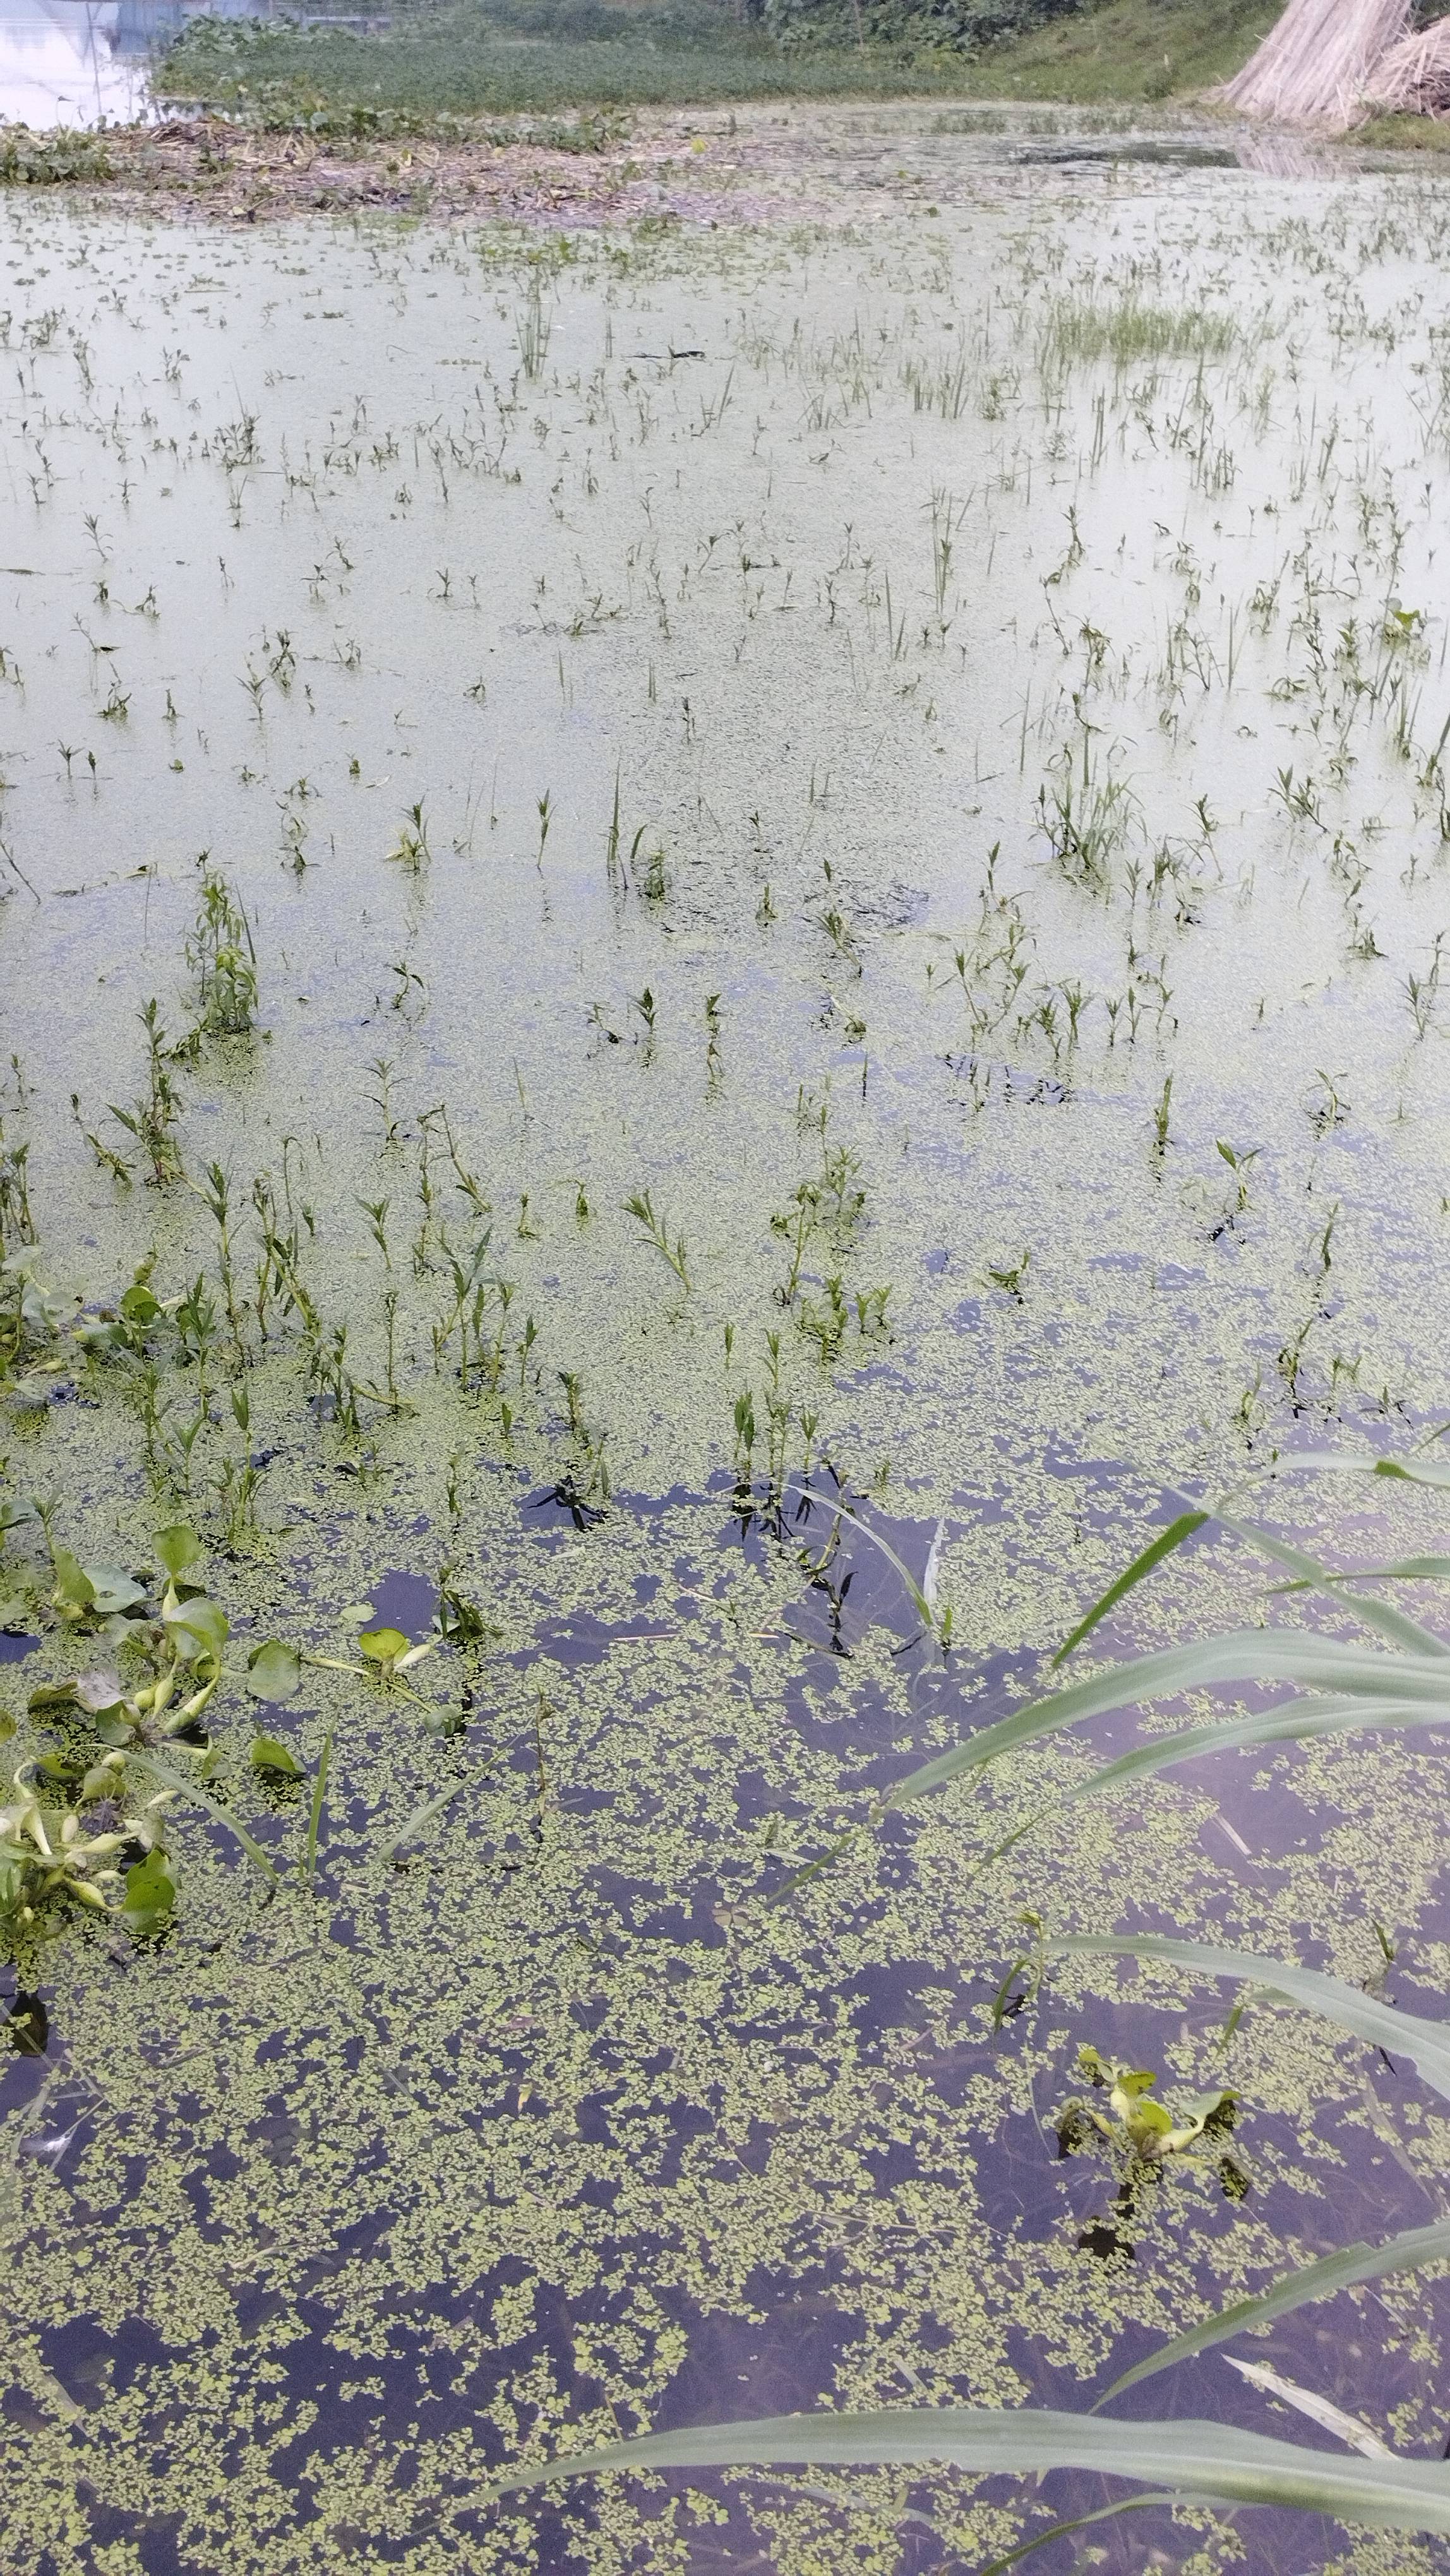
Species: Common Duckweeds (Lemna minor)